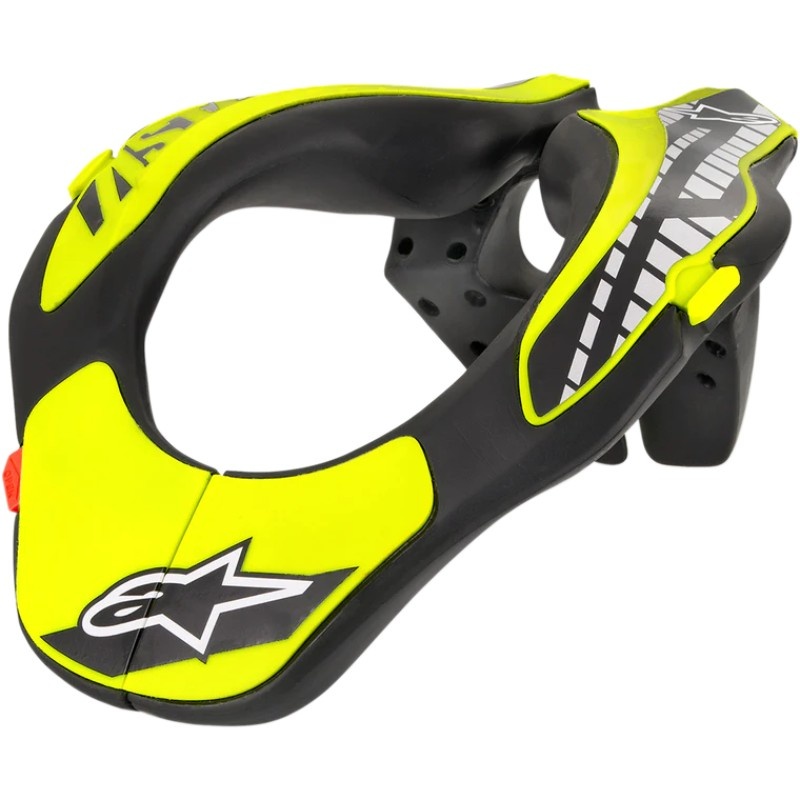
NECK SUPPORT V2 KIDS G
NECK SUPPORT KIDS V2 Ergonomisk design Maksimal støtte for nakke Justérbar Letvægt EVA Foam
Brand: ALPINESTARS
Category: Vehicles & Parts > Vehicle Parts & Accessories > Vehicle Safety & Security > Motorcycle Protective Gear > Motorcycle Neck Braces